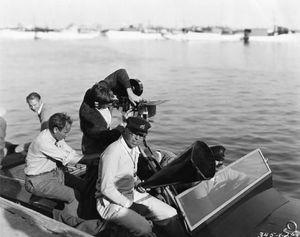
King Vidor est un réalisateur américain, né le 8 février 1894 à Galveston et mort le 1ᵉʳ novembre 1982 à Paso Robles.
Une gamine charmante est un film muet américain réalisé par King Vidor et sorti en 1928.